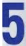
Number: 5